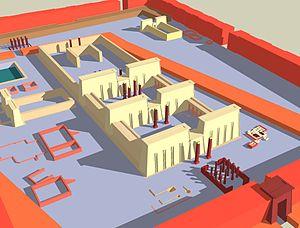
L'erreur scientifique consiste en un raisonnement ou une procédure ne respectant pas un ensemble de règles reconnues par la communauté scientifique. À la différence de la fraude scientifique, elle est involontaire. Elle se retrouve dans tous les domaines des sciences sous de multiples formes. Les erreurs scientifiques doivent aussi être distinguées des idées reçues du moins toutes celles qui ne sont pas partagées par une partie de la communauté scientifique.
Tanis est le nom grec de l’antique Djanet, un important site archéologique au nord-est de l'Égypte sur la branche tanitique du Nil. La première étude du site de Tanis date de 1798 au cours de l'expédition de Bonaparte en Égypte. L'ingénieur Pierre Jacotin a dressé le plan du site se trouvant dans la Description de l'Égypte. Les lieux ont été fouillés en 1825 par Jean-Jacques Rifaud qui y a trouvé les deux sphinx en granite rose du musée du Louvre, puis par François Auguste Ferdinand Mariette, entre 1860 et 1864, et William Matthew Flinders Petrie de 1883 à 1886. Les travaux ont été repris par Pierre Montet de 1929 à 1956. La Mission française des fouilles de Tanis étudie le site depuis 1965, sous la direction de Jean Yoyotte, puis de Philippe Brissaud, et enfin de François Leclère depuis 2013.
L'art de la Troisième Période intermédiaire égyptienne s'étend donc sur quatre siècles, sur la période qui va de la XXIᵉ jusqu'à la XXVᵉ dynastie : soit la XXIᵉ dynastie, puis deux dynasties lybiennes rivales, la XXIIᵉ à Thèbes et la XXIIIᵉ à Tanis, suivies de la courte XXIVᵉ dynastie saïte, et de la XXVᵉ dynastie dite éthiopienne. Il est bien difficile de s'entendre sur des critères qui permettraient de fixer le moment de bascule entre la fin d'une époque, plus ou moins instable et le début d'une autre époque, de type « Intermédiaire », plus instable encore. Aussi, pour certains la XXIᵉ dynastie relève de la fin du Nouvel Empire, alors que pour d'autres on entre dans la Troisième Période intermédiaire.